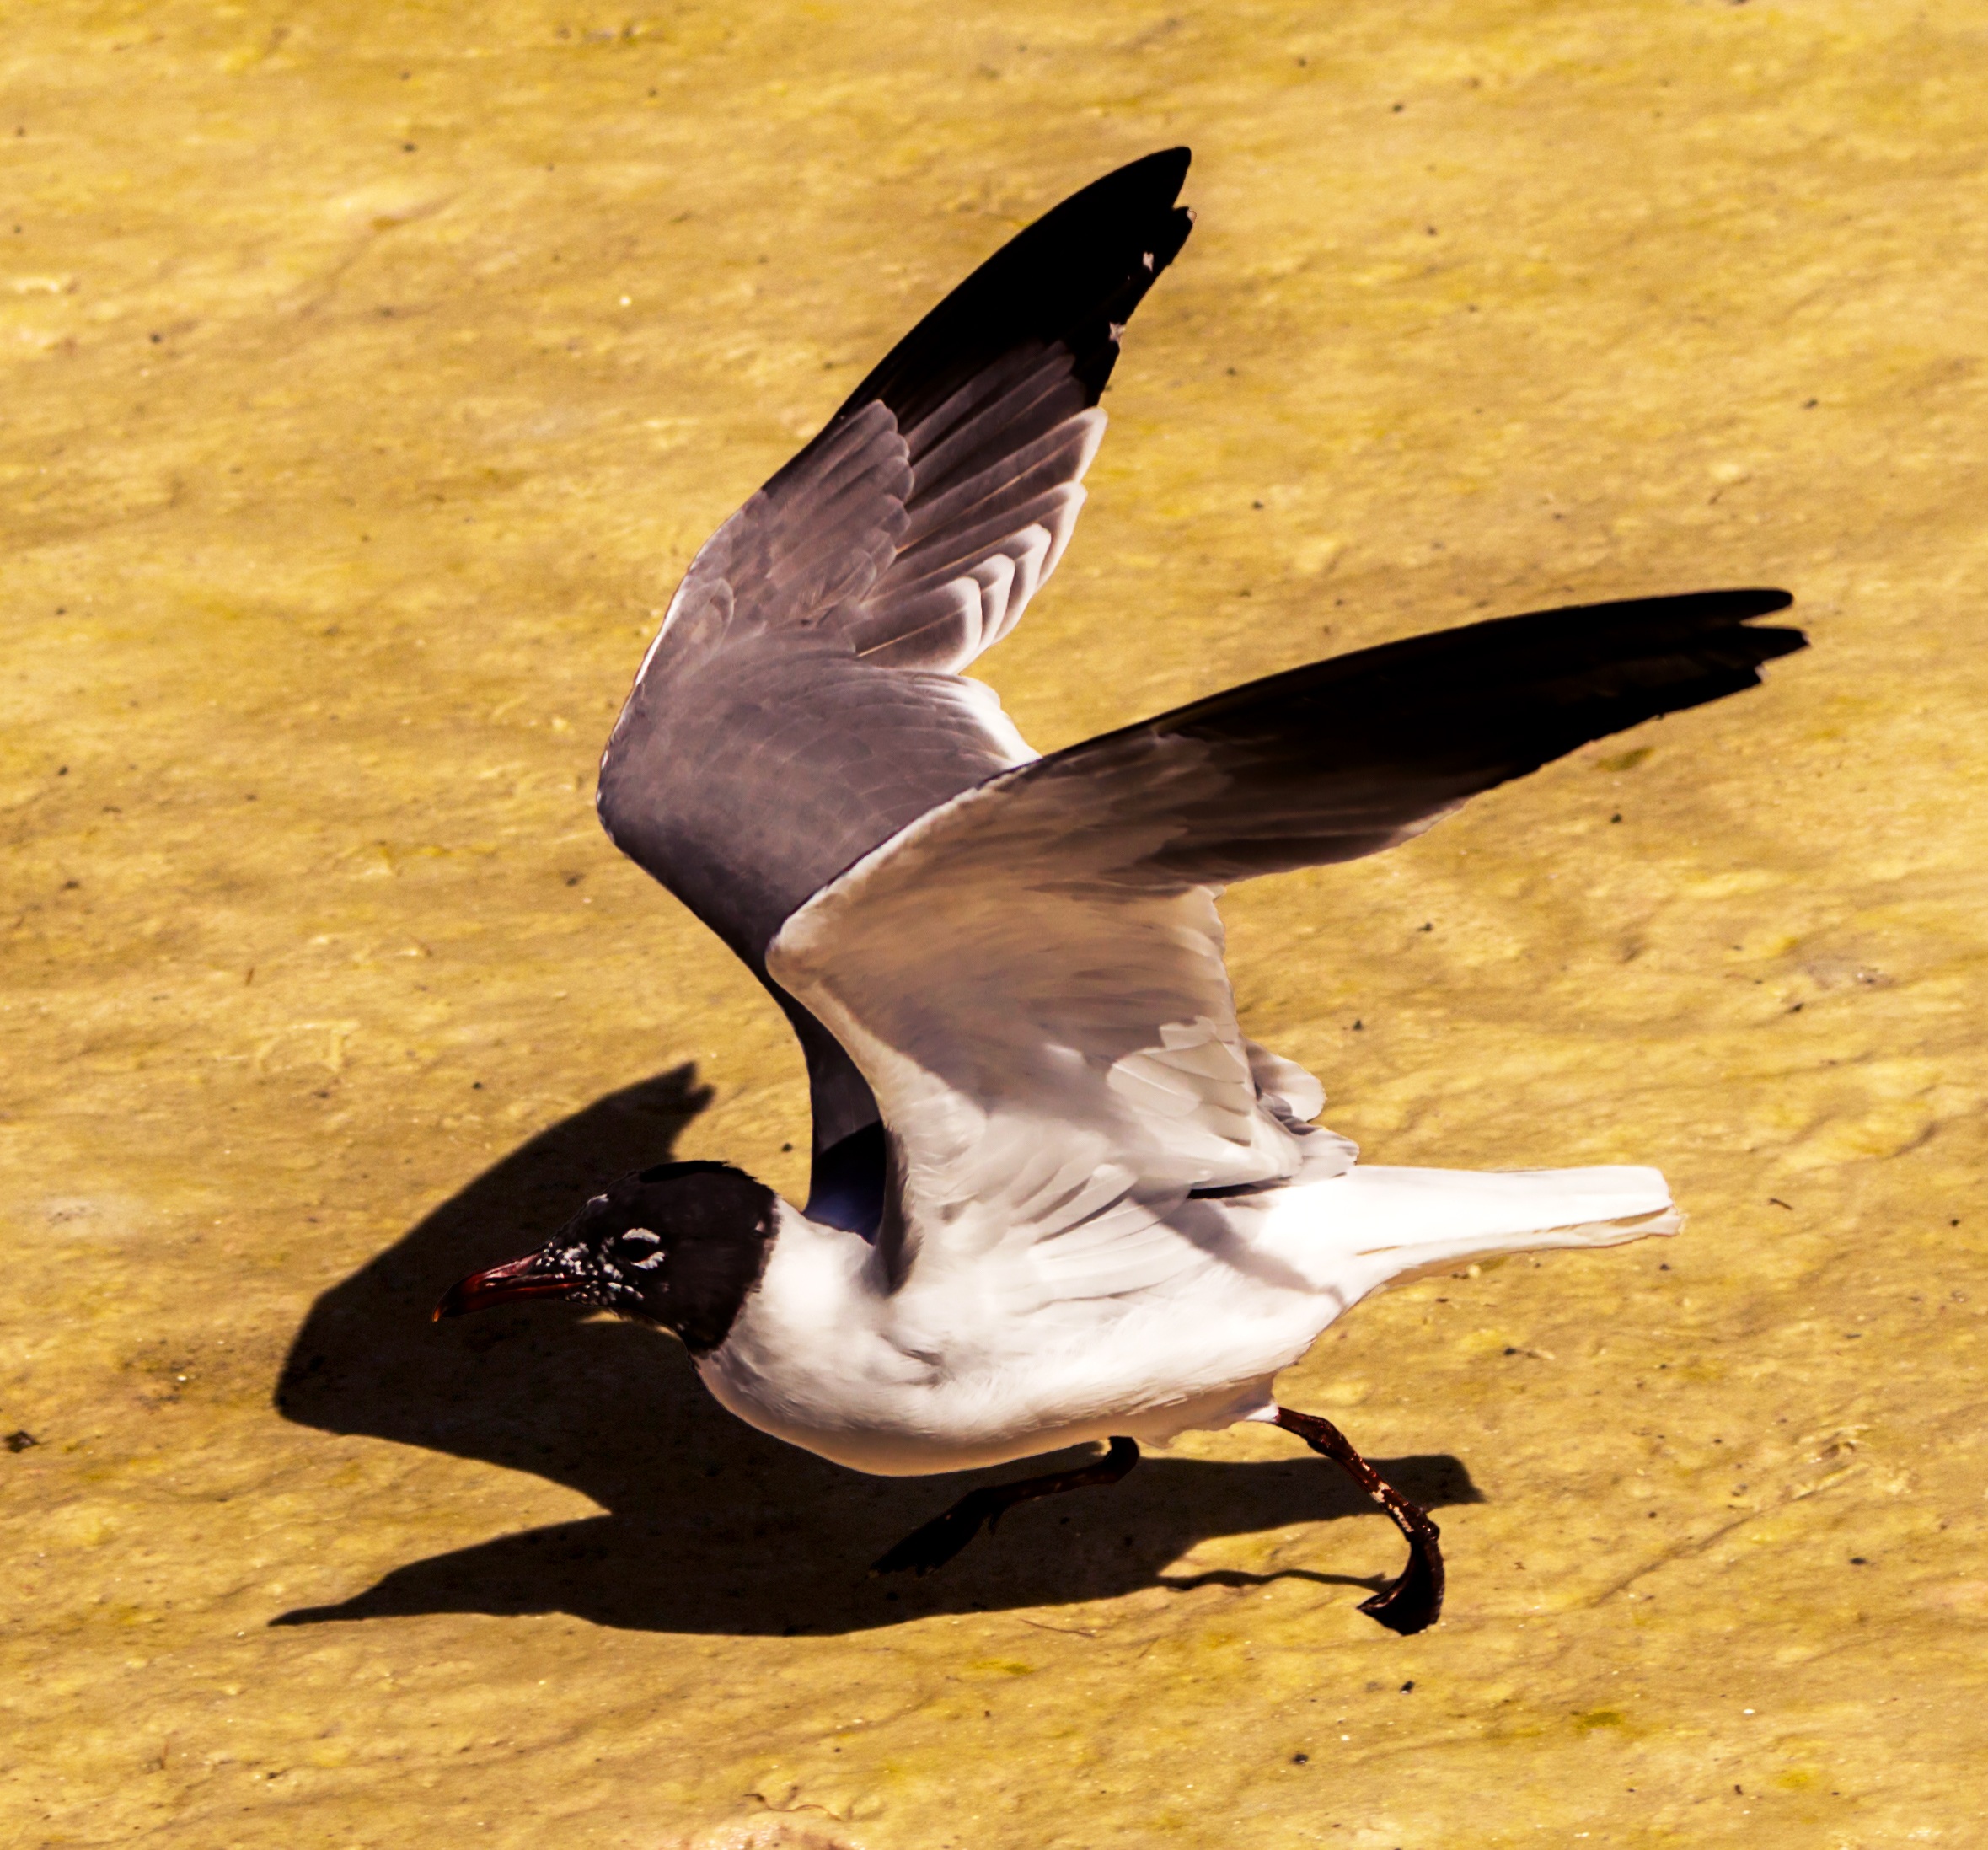
nature, bird, wing, seabird, wildlife, beak, fauna, vertebrate, water bird, american black headed gull